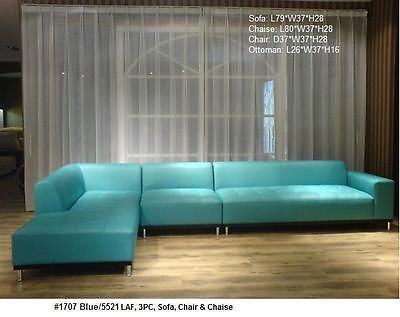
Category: sofa